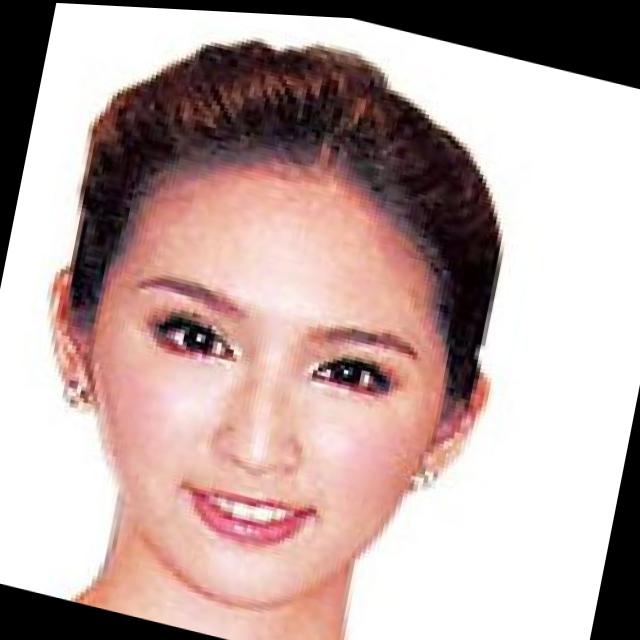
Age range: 21-44